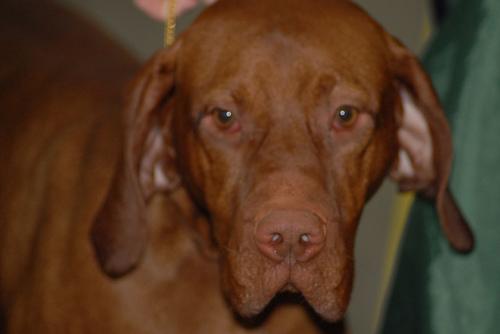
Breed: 210-n000048-vizsla